Ne'emanei Torah Va'Avodah

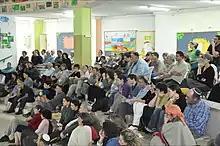
Parents' Evening of the Mamlachti Dati Dror School led by Ne'emanei Torah Va'Avodah

NTA supports open admissions to religious public schools and opposes elitist admissions processes that filter out students from religious government public schools based on the students' social or family background. The organization works with religious public school administrators and parents to set inclusive policies. NTA has opposed racist policies in the admissions process to Israeli schools. In 2019 the organization stated: "Over the past three years, the [education] minister has certified a number of Talmud Torah schools that directly and indirectly screen students of low socioeconomic status and of Ethiopian descent." "The government should narrow its support for private institutions, which harm public education in Israel," the movement said.